Ludolf de Jongh

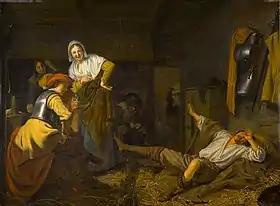
"Soldiers at reveille"

Houbraken claims that de Jongh travelled in 1635 at the age of 19 to France in the company of a certain Frans Bacon. He stayed in France for seven years and only returned to the Dutch Republic in 1642 upon learning that his mother had fallen ill. He took up residence in Rotterdam the same year and his earliest signed paintings date from that year. He married on 6 February 1646 in Rotterdam Adriana Pietersdr. Montagne, the daughter of Pieter Montagne who was reportedly a member of the highest circles of Rotterdam. In the 1650s he became one of the most fashionable painters of Rotterdam achieving success with innovations in portraiture.